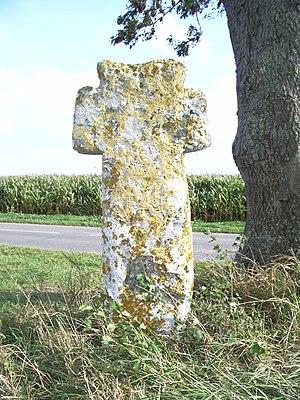
Croix de pierre à Cambron, Somme, France.
Cambron est une commune française située dans le département de la Somme en région Hauts-de-France.